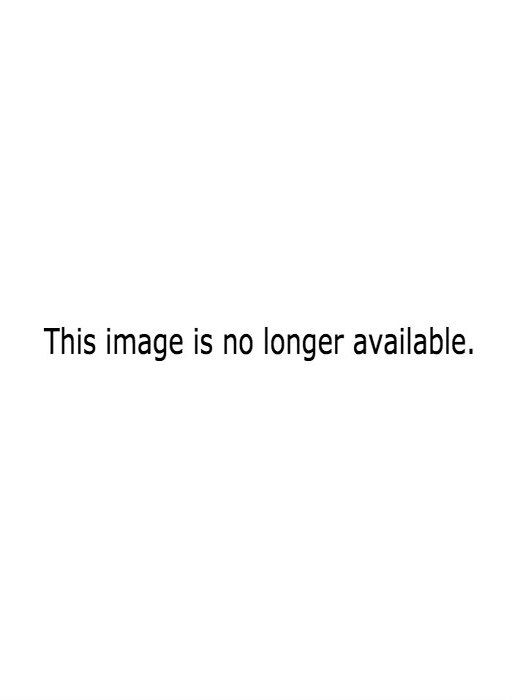
star wars tattoos that will awaken the force in you